Nikki Haley 2024 presidential campaign

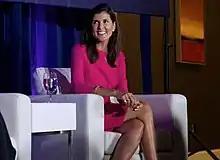
Haley at a Glenn Youngkin endorsement event in 2021

While speaking at Christians United for Israel's Washington summit in July 2022, Haley hinted at a run for president in the 2024 U.S. presidential election, saying, "If this president signs any sort of [Iran nuclear] deal, I'll make you a promise: The next president will shred it on her first day in office", and, "Just saying, sometimes it takes a woman." In November, Haley attended an event at Clemson University, during which she confirmed she would use the holiday season to make a decision on launching a campaign: "If we decide to get into it, we'll put 1,000 percent in, and we'll finish it."